Monument Square Historic District (Alton, New Hampshire)

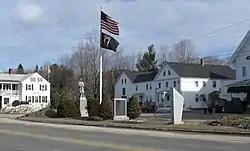

The Monument Square Historic District of Alton, New Hampshire, encompasses the 19th-century heart of the town, a roughly triangular open space formed by the junction of Main Street (New Hampshire Route 11) and Old Wolfeboro Road between Factory Street and Church Street. It is notable for its well-preserved 19th-century buildings, and for its relatively uncommon shape, born out of the area's origin as a major road junction. The district was listed on the National Register of Historic Places in 1984.